Blue Nugget

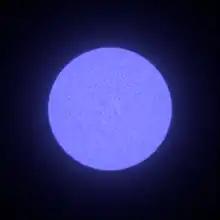
Blue nugget galaxies are full of O-type stars, young, fast living stars that go supernova in just a few million years.

Blue Nugget (also called BN) galaxies are a type of distant galaxy that only existed in the early universe. Blue nugget galaxies are small but high mass galaxies undergoing mass bursts of star formation, making many large, bright blue stars. As their stellar population evolves and ages, blue nugget galaxies transition into red nugget galaxies.